May Revolution

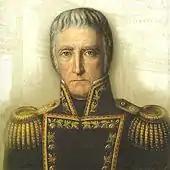
The proposal of Cornelio Saavedra (1759–1829) received the most votes

The meeting lasted from morning to midnight, including the reading of the proclamation, the debate and the vote. There was no secret ballot; votes were heard one at a time and recorded in the minutes. The main themes of the debate were the legitimacy of the government and the authority of the Viceroy. The principle of retroversion of the sovereignty to the people stated that, in the absence of the legitimate monarch, power returned to the people; they were entitled to form a new government. This principle was commonplace in Spanish scholasticism and rationalist philosophy, but had never been applied in case law. Its validity divided the assembly into two main groups: one group rejected it and argued that the situation should remain unchanged; this group supported Cisneros as Viceroy. The other group supported change, and considered that they should establish a junta, like the ones established in Spain to replace the Viceroy. There was also a third position, taking the middle ground. The promoters of change did not recognize the authority of the Council of Regency, and argued that the colonies in America were not consulted in its formation. The debate tangentially discussed the rivalry between criollos and peninsulars; the Viceroy supporters felt that the will of peninsulars should prevail over that of criollos.